Kazi Dawa Samdup

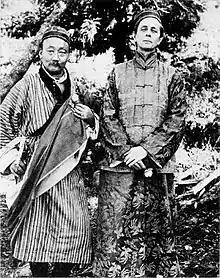
Dawa Samdup and Walter Evans-Wentz photographed circa 1919.

Lama Kazi Dawa Samdup (17 June 1868 – 22 March 1922) is now best known as one of the first translators of important works of Tibetan Buddhism into the English language and a pioneer central to the transmission of Buddhism in the West. From 1910 he also played a significant role in relations between British India and Tibet.